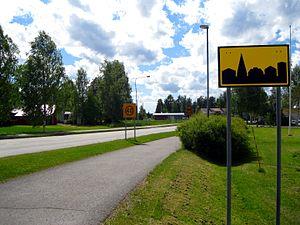
En Finlande, une zone urbaine est définie comme une zone habitée d'au moins 200 personnes et dont la distance maximale entre bâtiments est de 200 mètres.